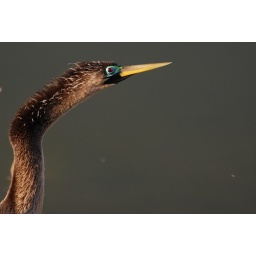
Check out that eye! This is a female anhinga, the water is a little retention pond near my house,